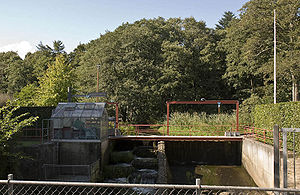
Stemmeværk
Stemmeværk ved Mariendal, Elling Å, Vendsyssel
Stemmeværk og fisketrappe ved Mariendal, Elling Å, Vendsyssel, Danmark
Et stemmeværk er en dæmning beregnet til at opmagasinere og kontrollere tilførslen af vand til den nedenstrøms del af et vandløb. Der sker ved at vandet holdes tilbage indtil stemmeværkets overkant nås og overløbet sætter ind.